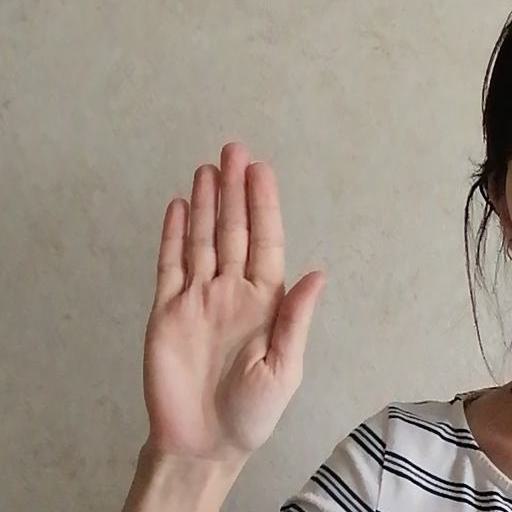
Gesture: stop